Topaz War Relocation Center

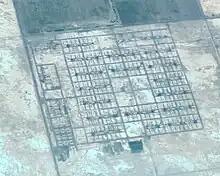
The remains of the camp as seen from 20,000 feet in 2009

The camp was designed to be self-sufficient, and the majority of land within the camp was devoted to farming. Topaz inmates raised cattle, pigs, and chickens in addition to feed crops and vegetables. The vegetables were high-quality and won awards at the Millard County Fair. Due to harsh weather, poor soil, and short growing conditions, the camp was not able to supply all of its animal feed.